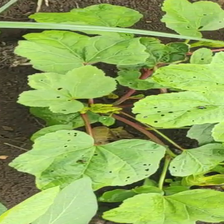
Weed species: Little_Mallow(Malva parviflora)